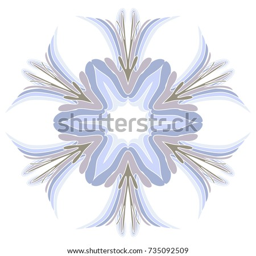
snowflake is an obligatory detail of winter holidays .